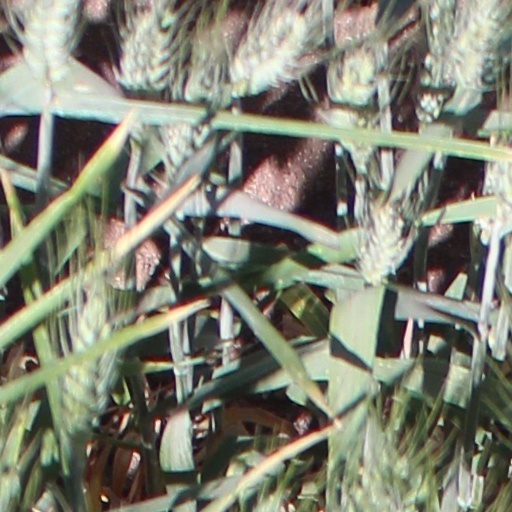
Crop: wheat